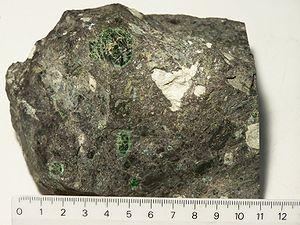
"La kimberlite est une roche ultramafique, potassique et riche en éléments incompatibles, ainsi qu'en volatils. Elle doit son nom à la ville de Kimberley en Afrique du Sud, où elle fut découverte et décrite pour la première fois. Kimberley fut fondée pour l'exploitation du diamant et le plus célèbre diatrème de cette ville se nomme ""Big Hole"".